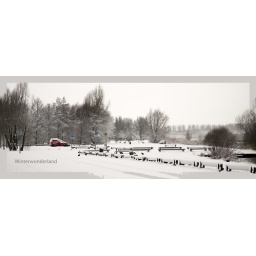
red car in the snow